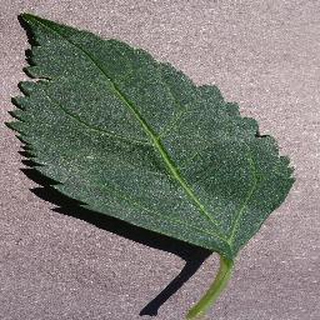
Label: healthy_cherry